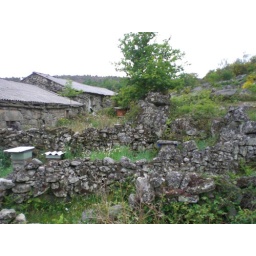
people still live in these stone houses